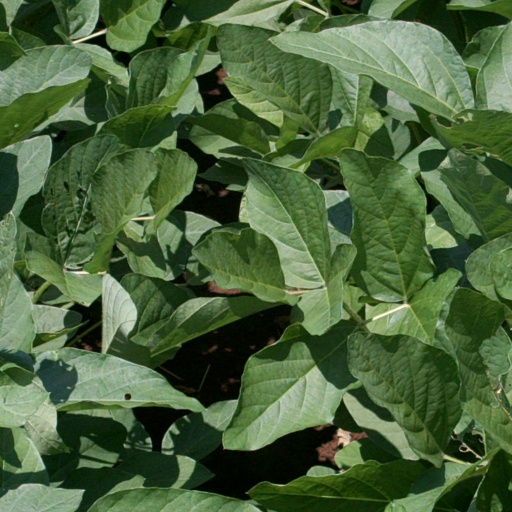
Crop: soybean